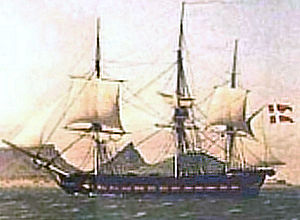
Galathea (ekspeditionsskib)
Galathea (1831)
Danmark har to gange sendt ekspeditionsskibe ved navn Galathea ud på en jordomsejling. Første gang var i 1845 og anden gang i 1950. Under Galathea 3 anvendtes søværnets skib Vædderen. Det har været forskellige skibe hver gang og alle gange havde ekspeditionen en dobbelt karakter: Dels var formålet repræsentation, dels naturvidenskabelige landvindinger.